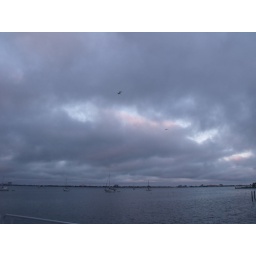
bands of purple clouds with blue sky in between